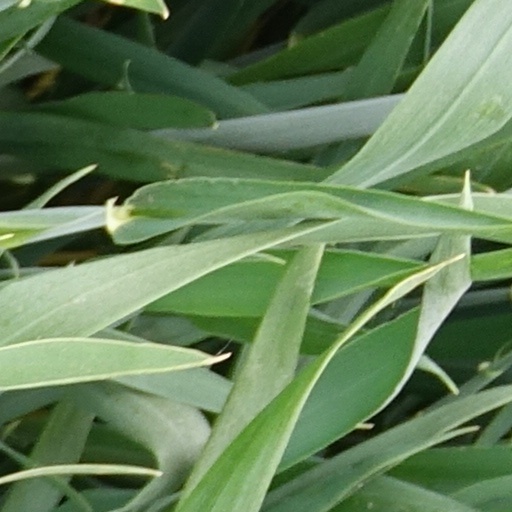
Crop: wheat